Francisco Macías Nguema

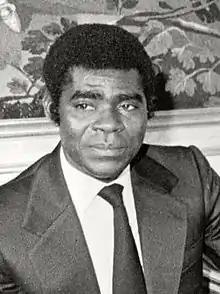
Teodoro Obiang Nguema Mbasogo, Macías Nguema's nephew and leader of the coup against him

By 1979, Macías Nguema's government had garnered condemnation from the United Nations and European Commission. That summer, Macías Nguema organised the execution of several members of his own family, leading several members of his inner circle to fear that he was no longer acting rationally. On 3 August 1979, he was overthrown by his nephew, Colonel Teodoro Obiang Nguema Mbasogo, whose brother was among those murdered by the President. Obiang achieved his coup mostly with the help of his cousins with whom he had previously attended a Spanish military academy together and who now headed the military. As Macías Nguema was still at his palace, isolated from the rest of the country due to his fear of being overthrown, the coup met no organized opposition.